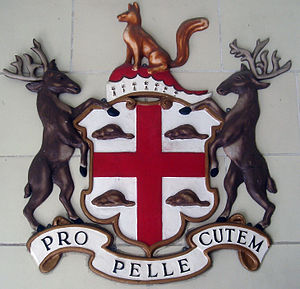
Hudson's Bay Company
Hudson's Bay Companys våbenskjold.
Hudson's Bay Company er det ældste aktieselskab i Canada, idet det blev dannet den 2. maj 1670, og det er også et af verdens ældste stadig aktive selskaber. HBC's initialer oversættes i sjov ofte til Here Before Christ.